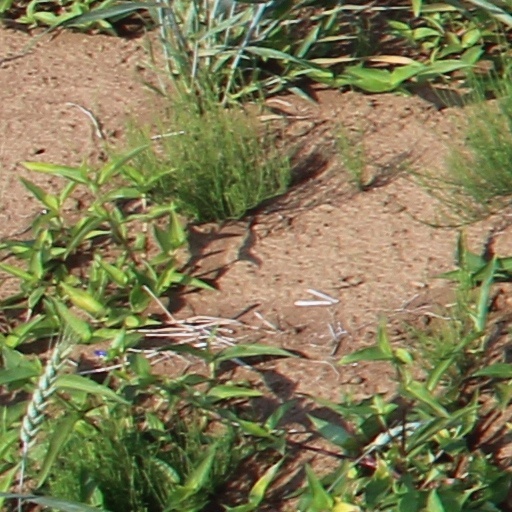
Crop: wheat